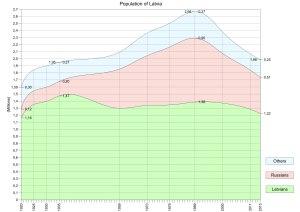
On appelle crash démographique, ou « hiver démographique », l'hypothèse, vérifiée en Europe et dans plusieurs autres pays comme le Japon ou la Corée du Sud, selon laquelle le taux de natalité, loin de se stabiliser au niveau du taux de mortalité à la fin de la transition démographique, poursuivrait momentanément sa décroissance pour se maintenir à bas niveau, accentuant le vieillissement des populations et, étant inférieur au taux de mortalité, provoquant leur diminution importante, à rythme plus ou moins rapide.